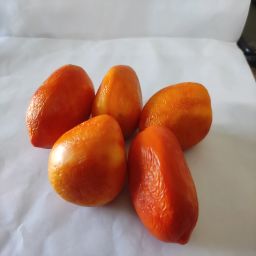
Crop: Tomato
Quality: Old